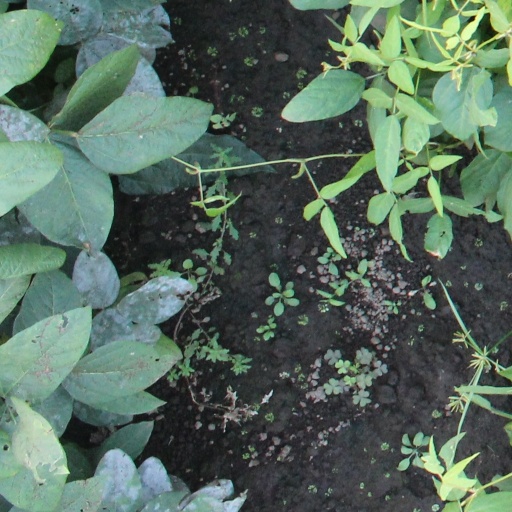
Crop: soybean